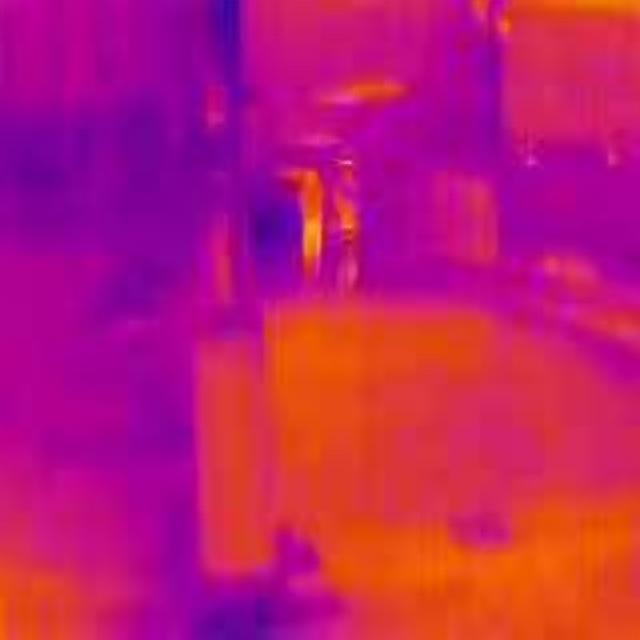
Detected objects:
label: person
label: person